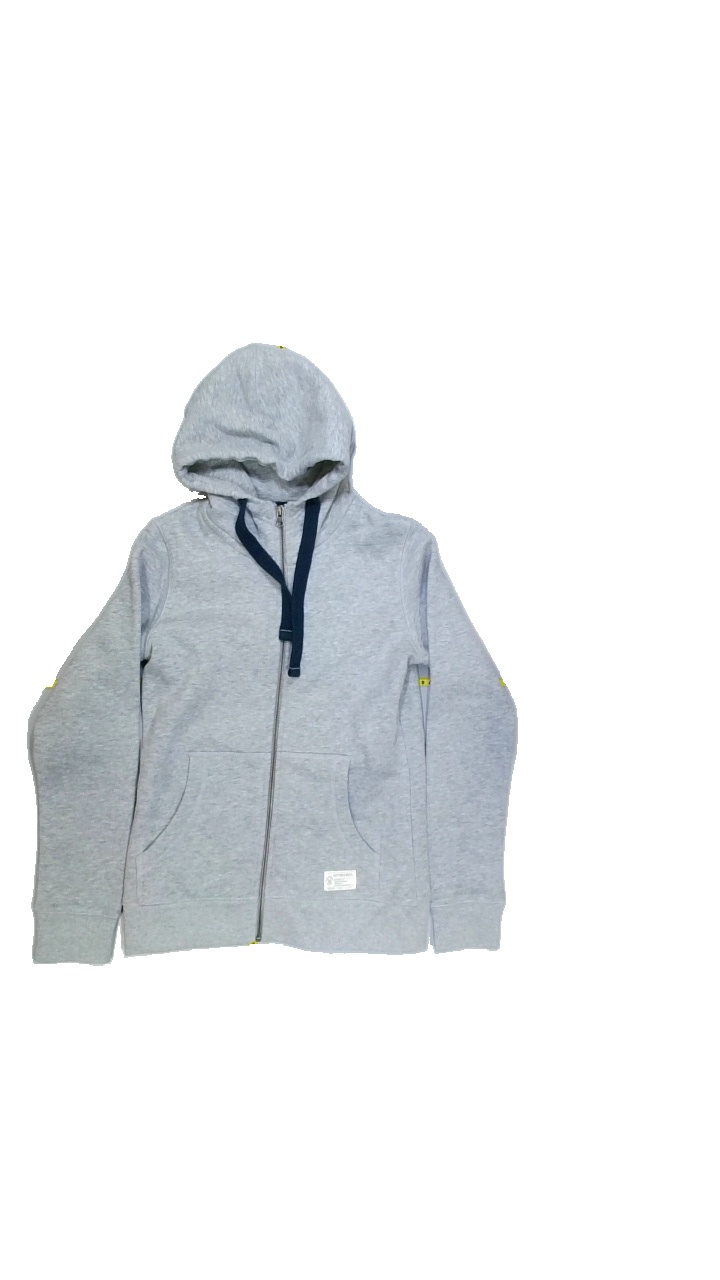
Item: Jacker (Ladies)
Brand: Not Applicable
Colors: Grey
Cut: Regular
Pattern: Logo print
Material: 90%cotton 10%viscose
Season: All
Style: No trend
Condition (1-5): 5
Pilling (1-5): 5
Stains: No
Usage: Reuse
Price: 50-100